Describe the emotion expressed in this image:  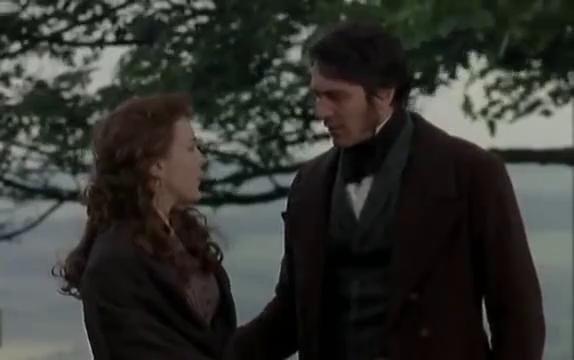
This person displays Fear, valence and arousal with high intensity.